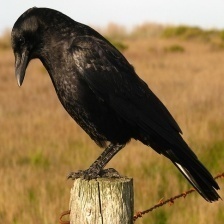
Species: CROW
Scientific name: CORVUS